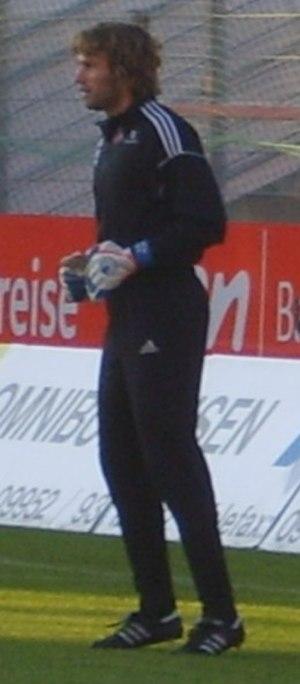
Stefan Wessels est un footballeur allemand, né le 28 février 1979 à Rahden en Allemagne. Il évolue comme gardien de but.